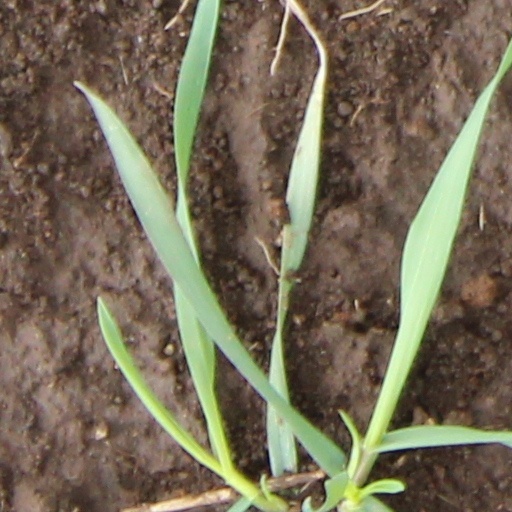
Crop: wheat